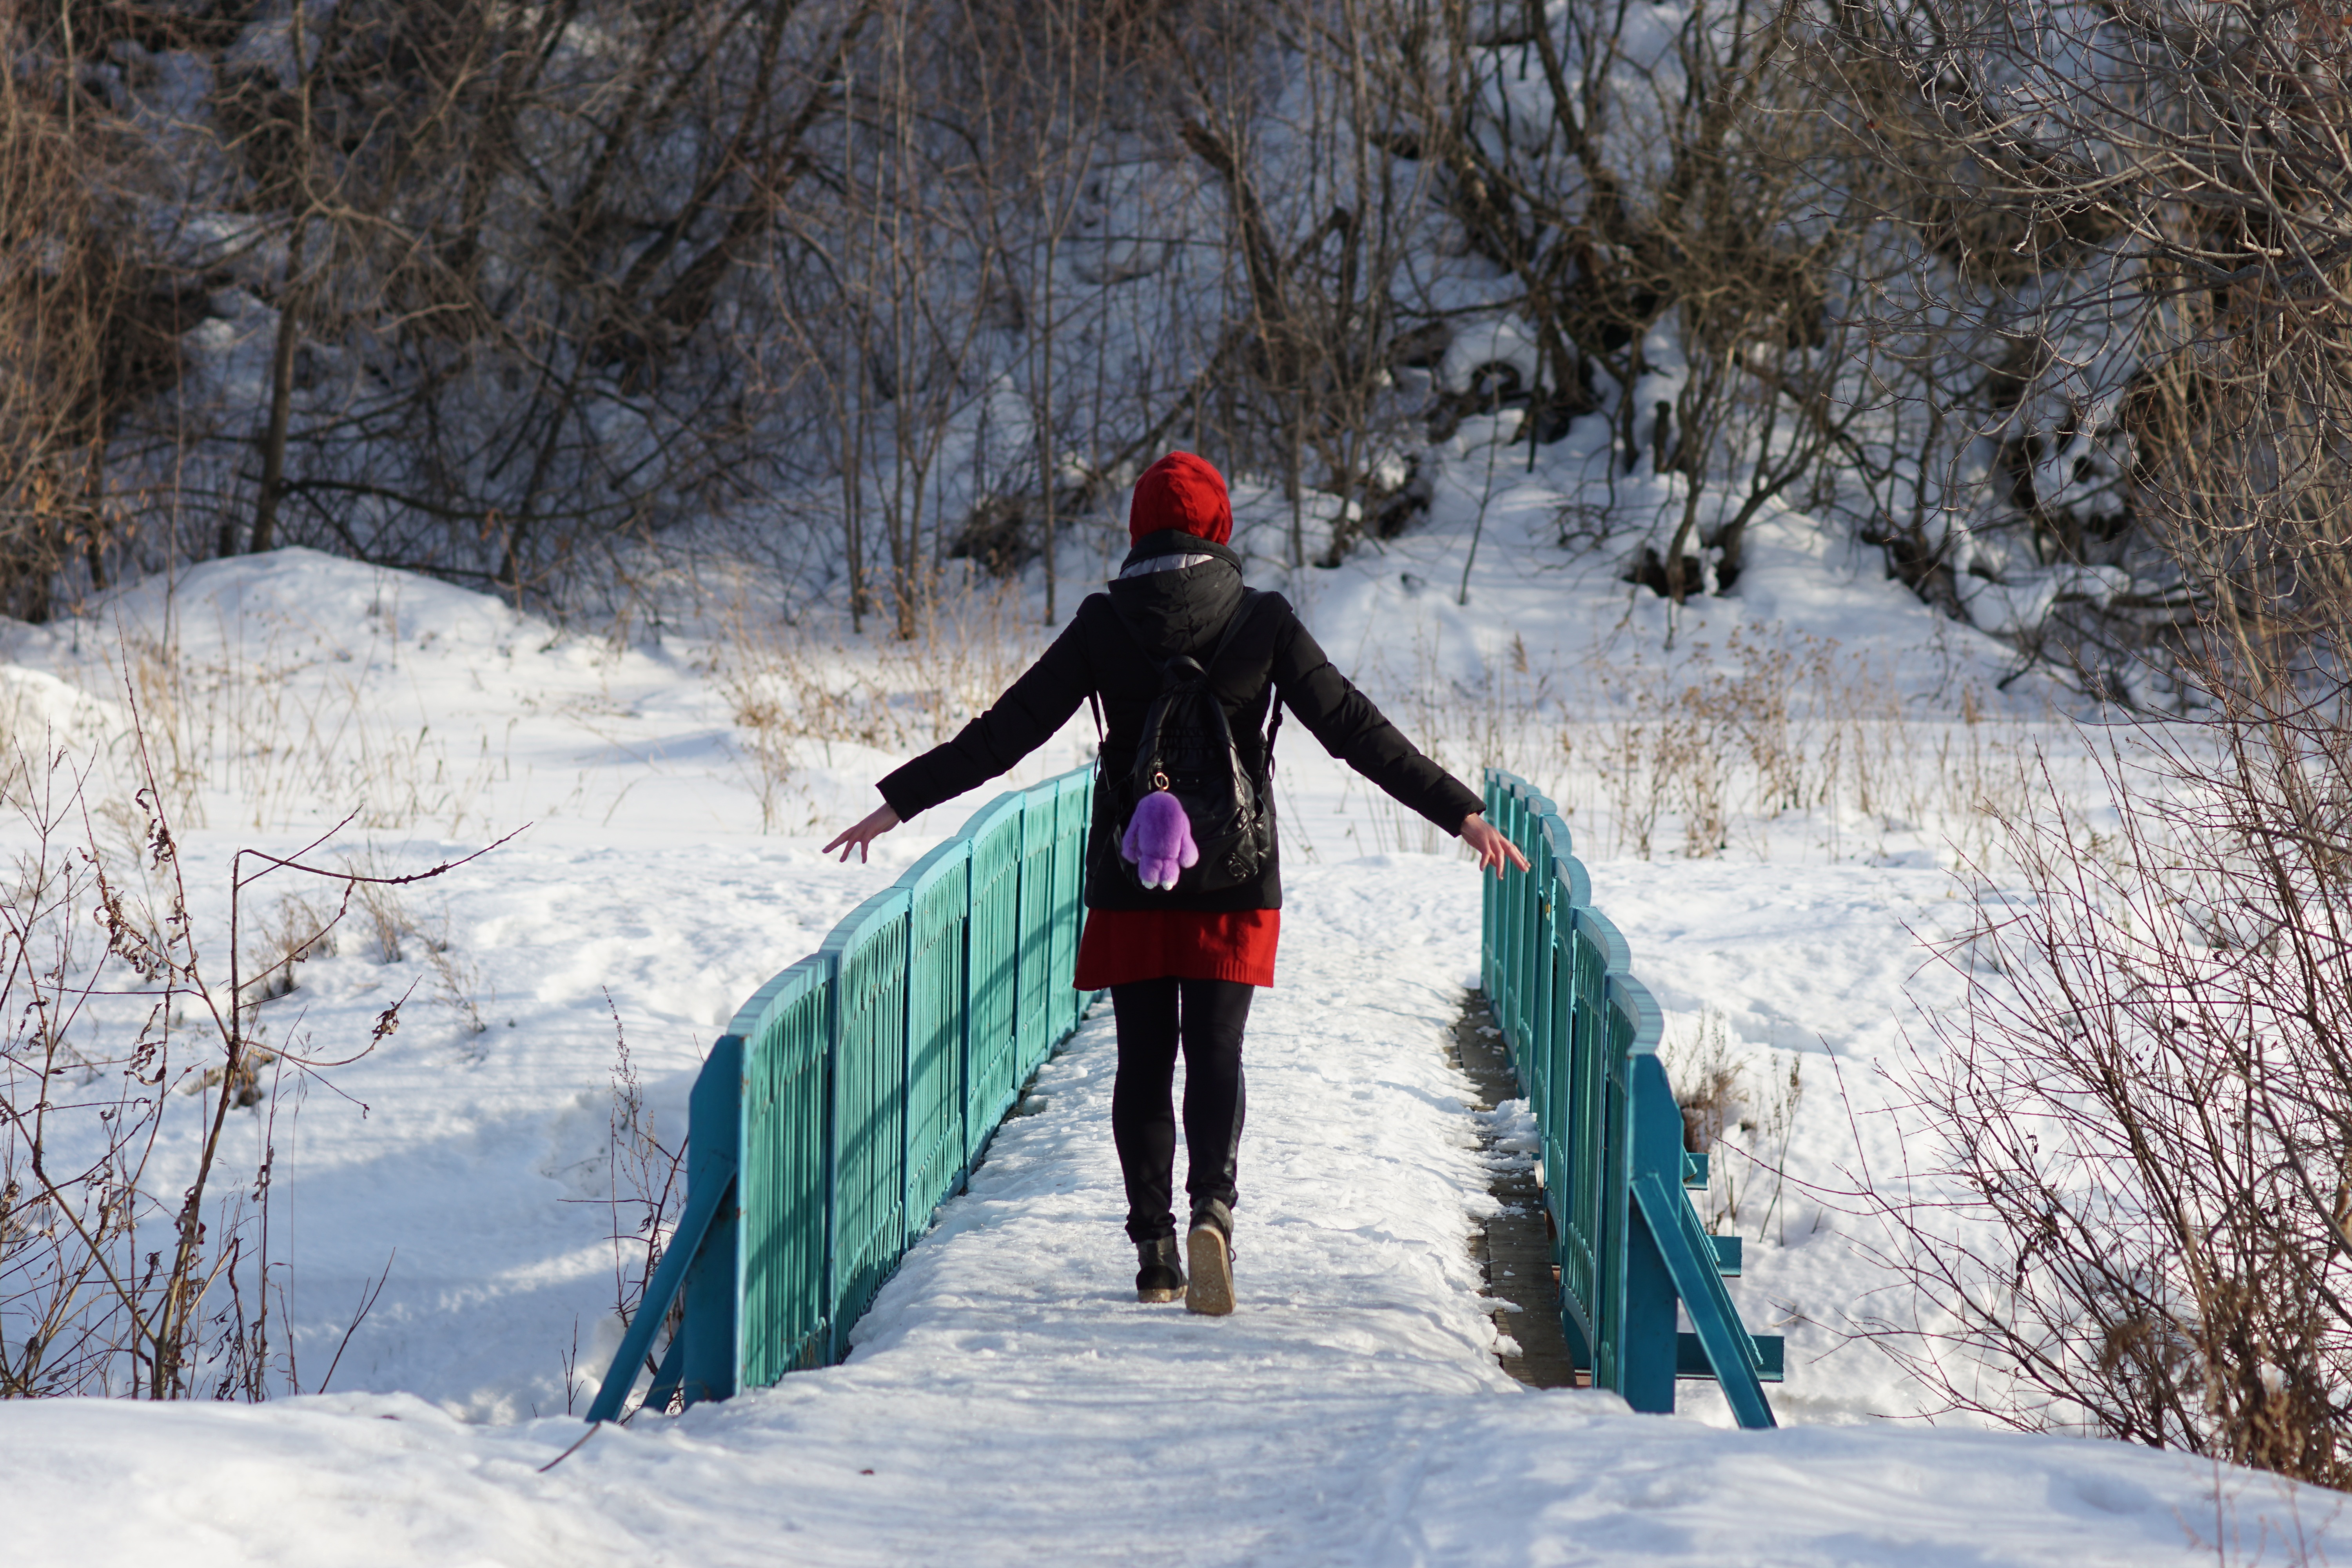
nature, snow, winter, weather, snowshoe, extreme sport, skiing, season, stroll, winter sport, sports, ski, footwear, march, cross country skiing, nordic skiing, ski equipment